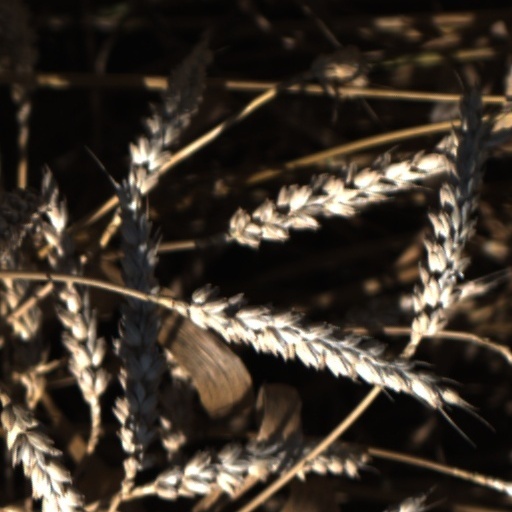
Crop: wheat